Nashik

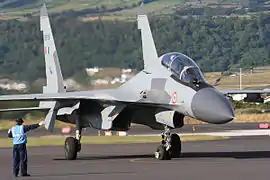
Sukhoi Su-30MKI is manufactured at Hindustan Aeronautics Limited plant in Nashik

The Igatpuri-Nashik-Sinnar investment region is an important node in the US$90 billion Delhi Mumbai Industrial Corridor Project.